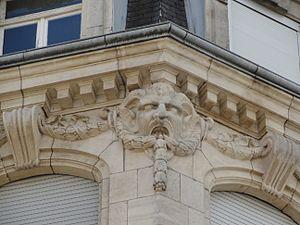
La rue de l'Alzette est une des principales rues d'Esch-sur-Alzette, seconde ville du grand duché de Luxembourg par le nombre de ses habitants.